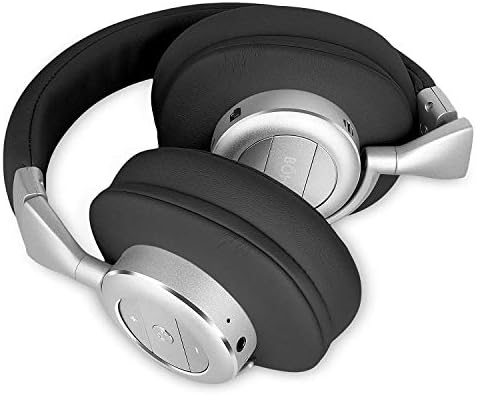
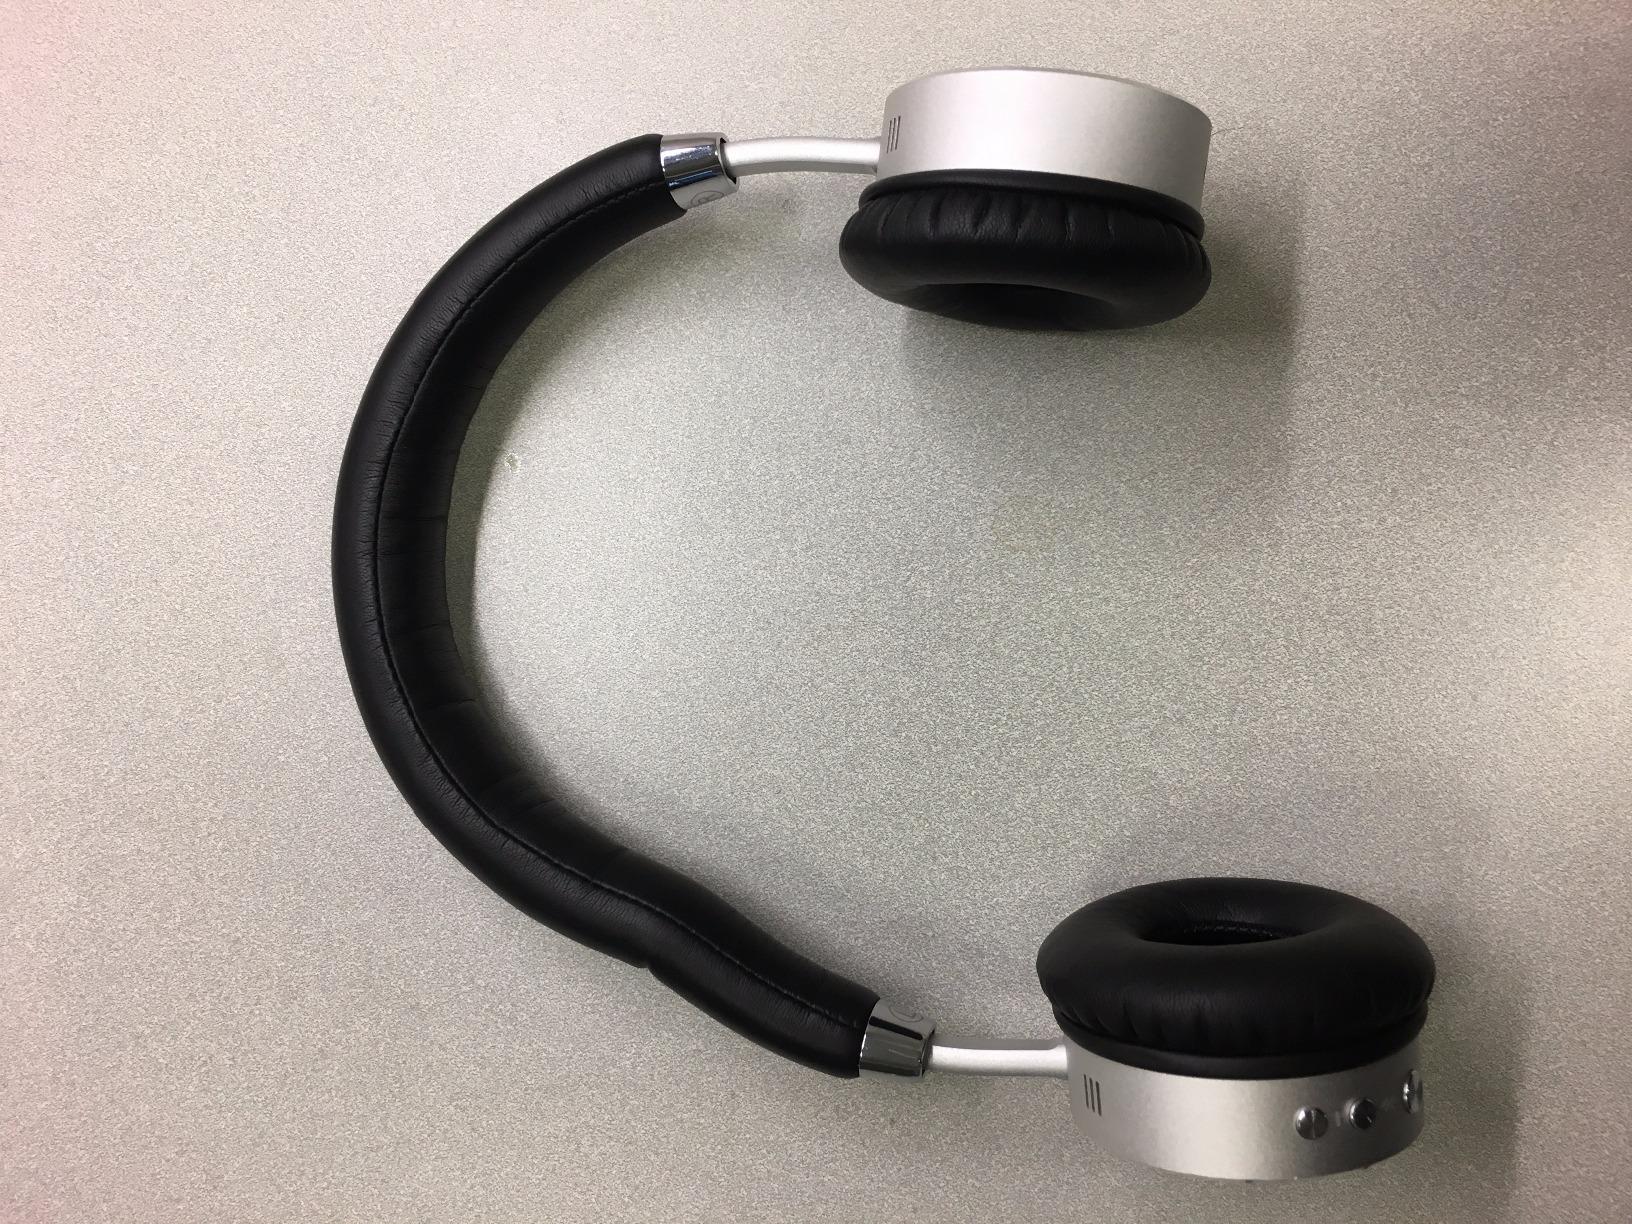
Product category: headphones
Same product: no